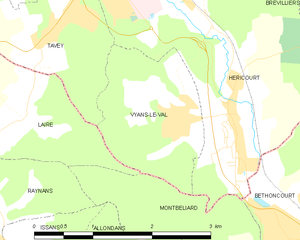
Carte des communes françaises